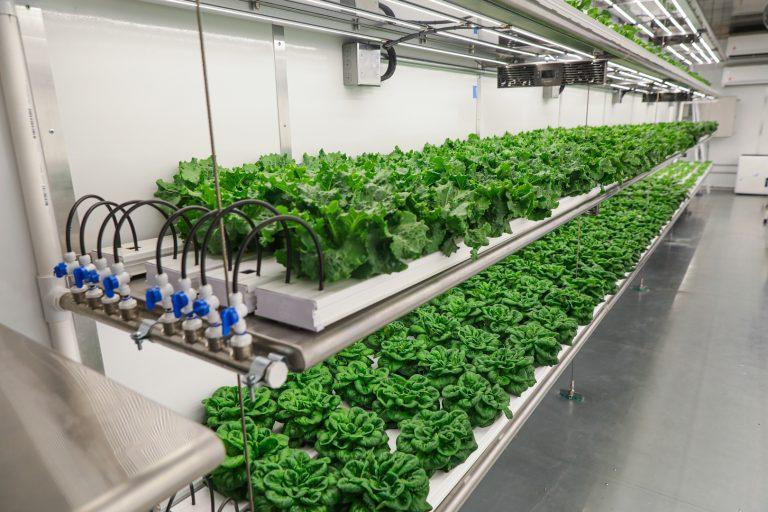
Kilimo cha teknolojia ya kisasa kinachotumia mashine ambapo mazao yamepandwa na yamestawi vizuri, kuna bomba nyingi zenye maji zinazotumika katika umwagiliaji.